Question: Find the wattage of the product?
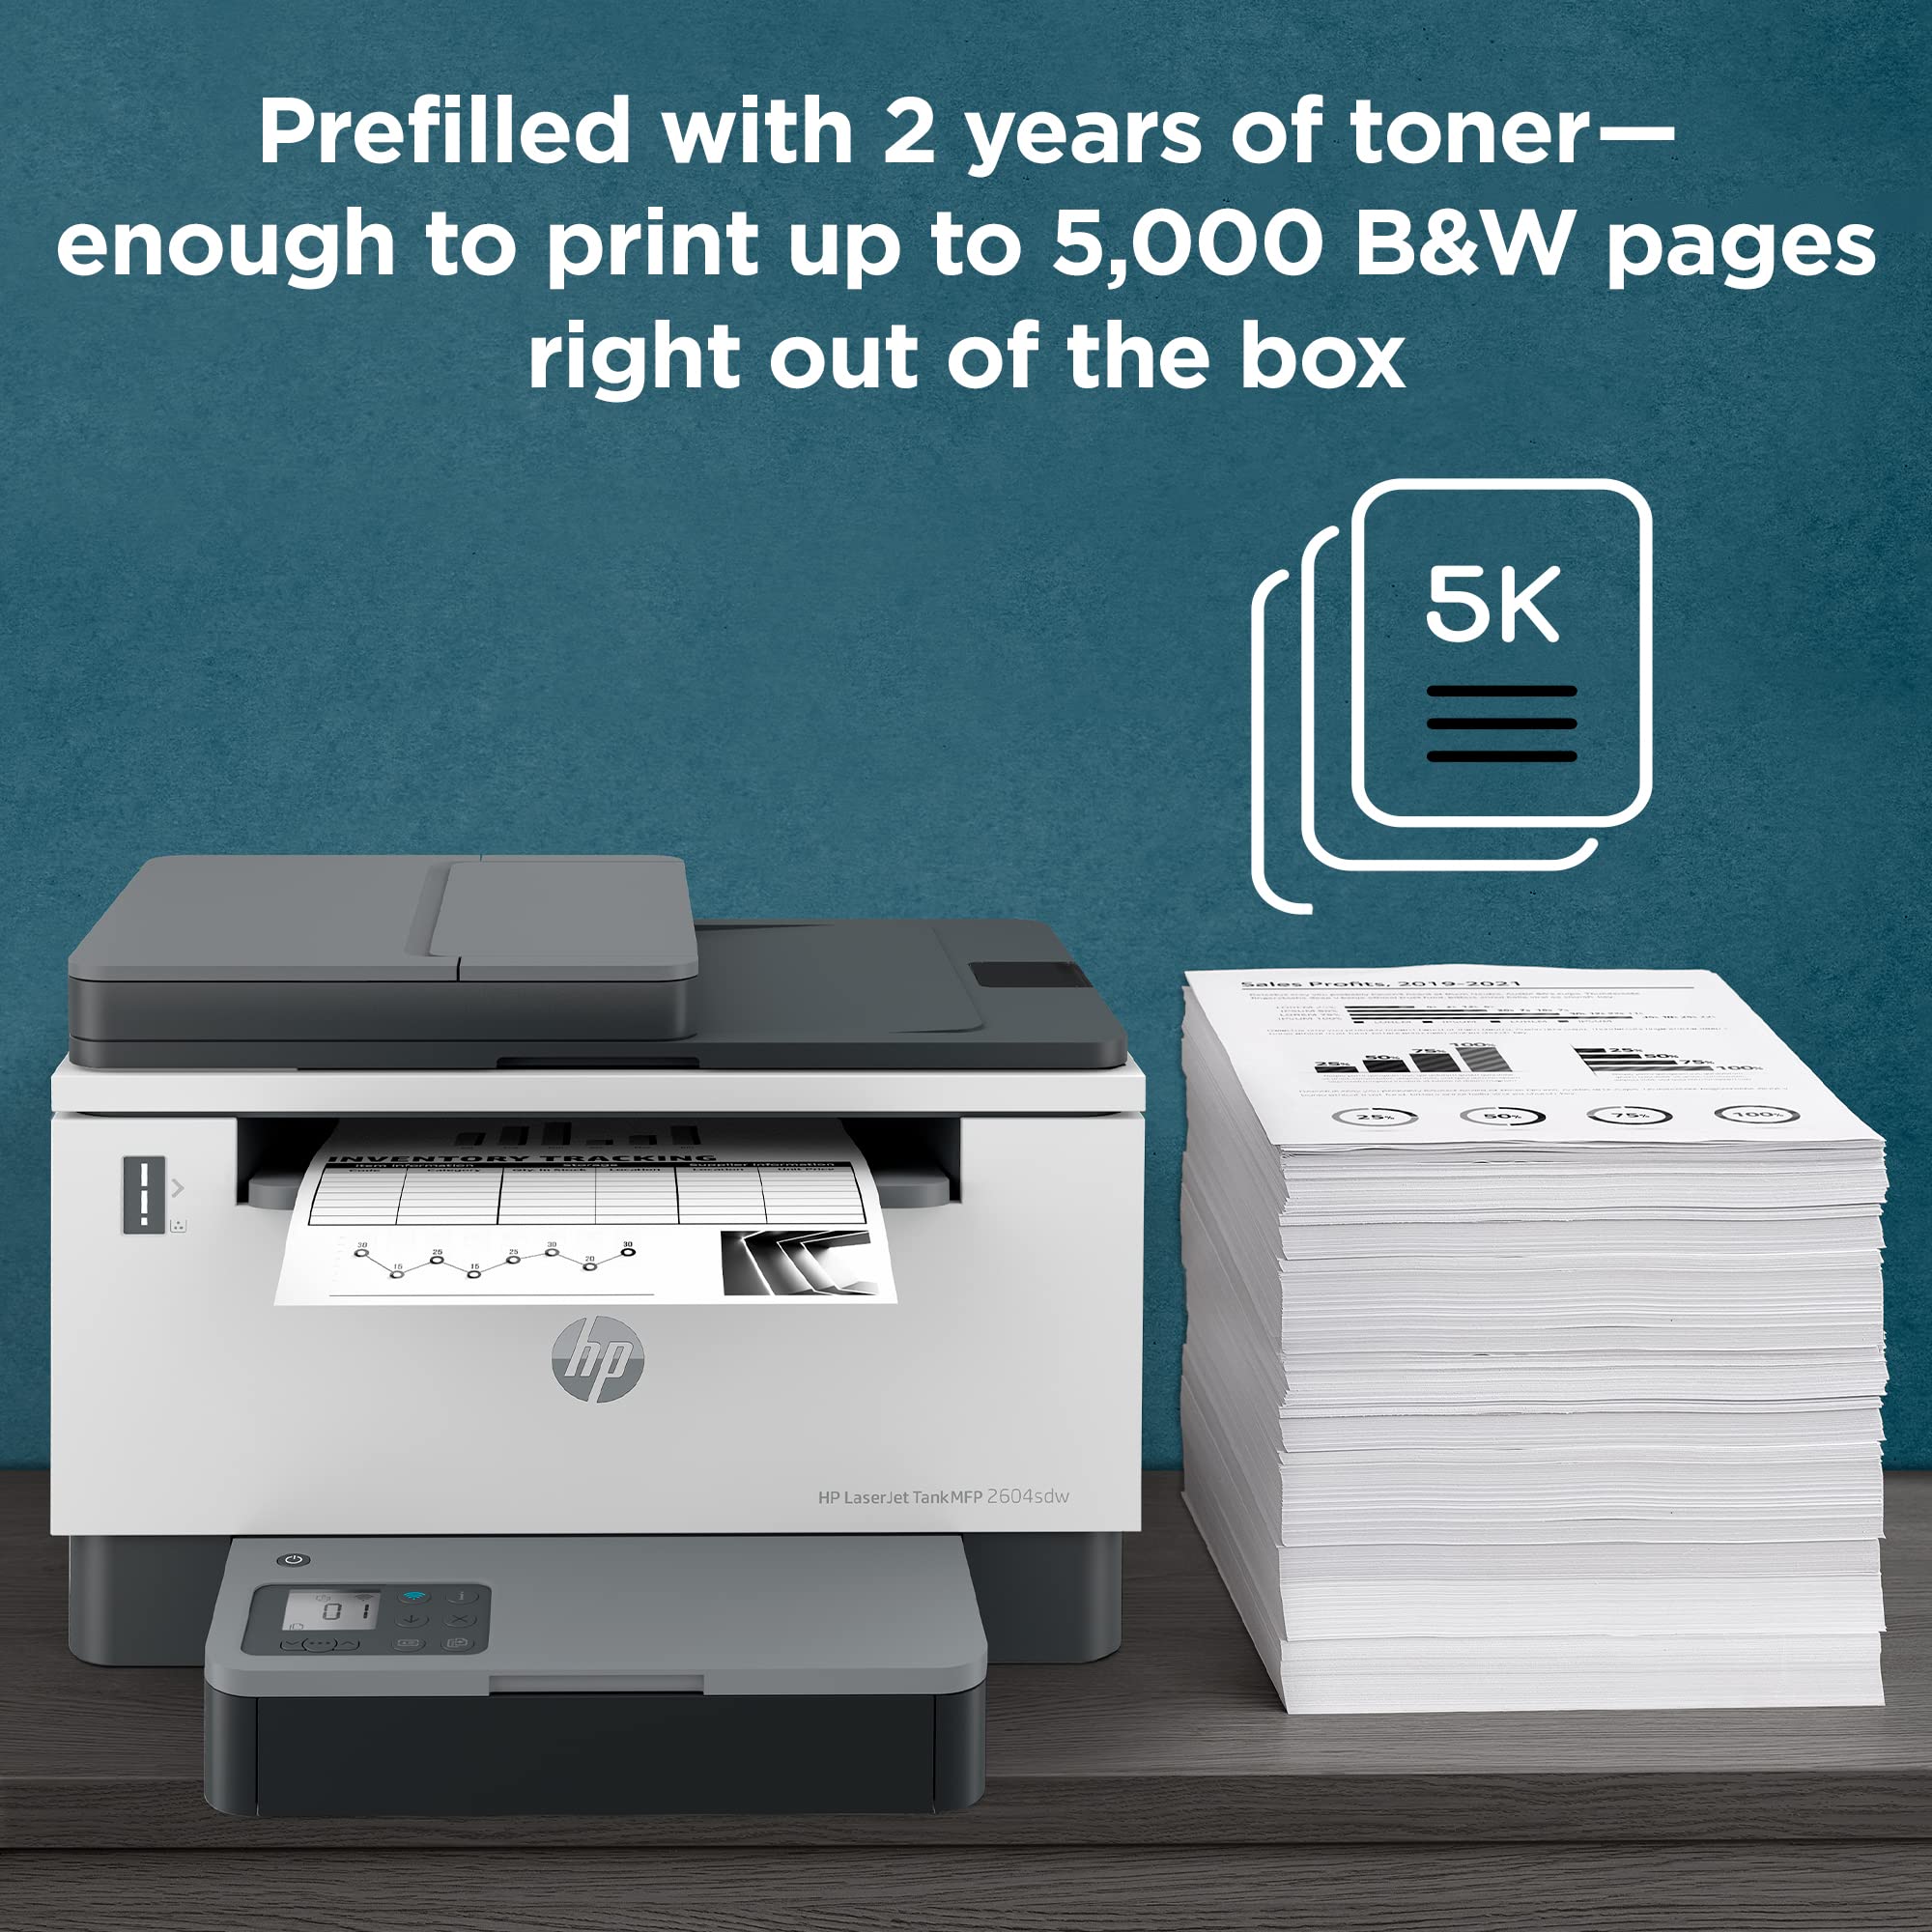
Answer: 5000.0 watt